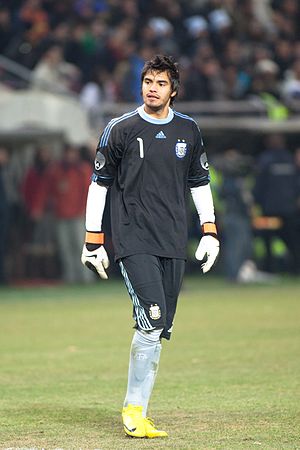
Sergio Romero
Sergio Germán Romero er en argentinsk fodboldspiller.